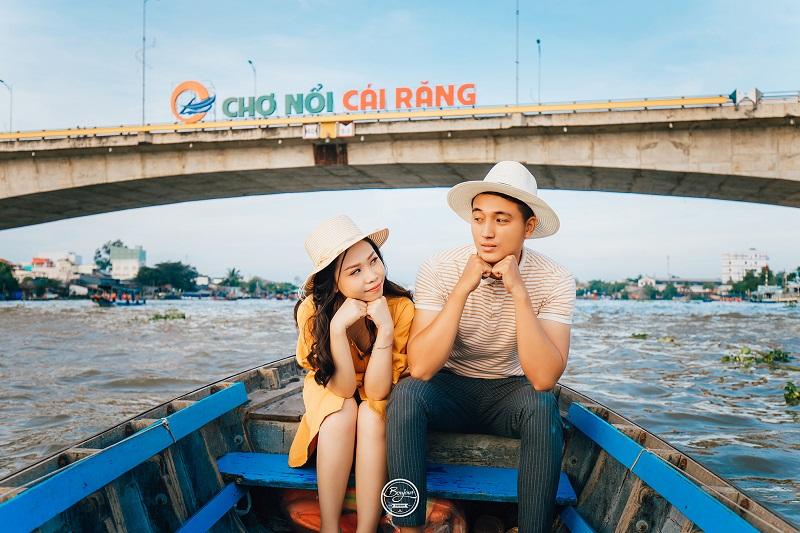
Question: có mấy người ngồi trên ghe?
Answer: có hai người ngồi trên ghe